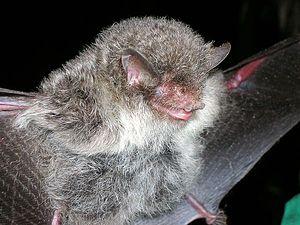
Murininae est une sous-famille de chauves-souris de la famille des Vespertilionidae.